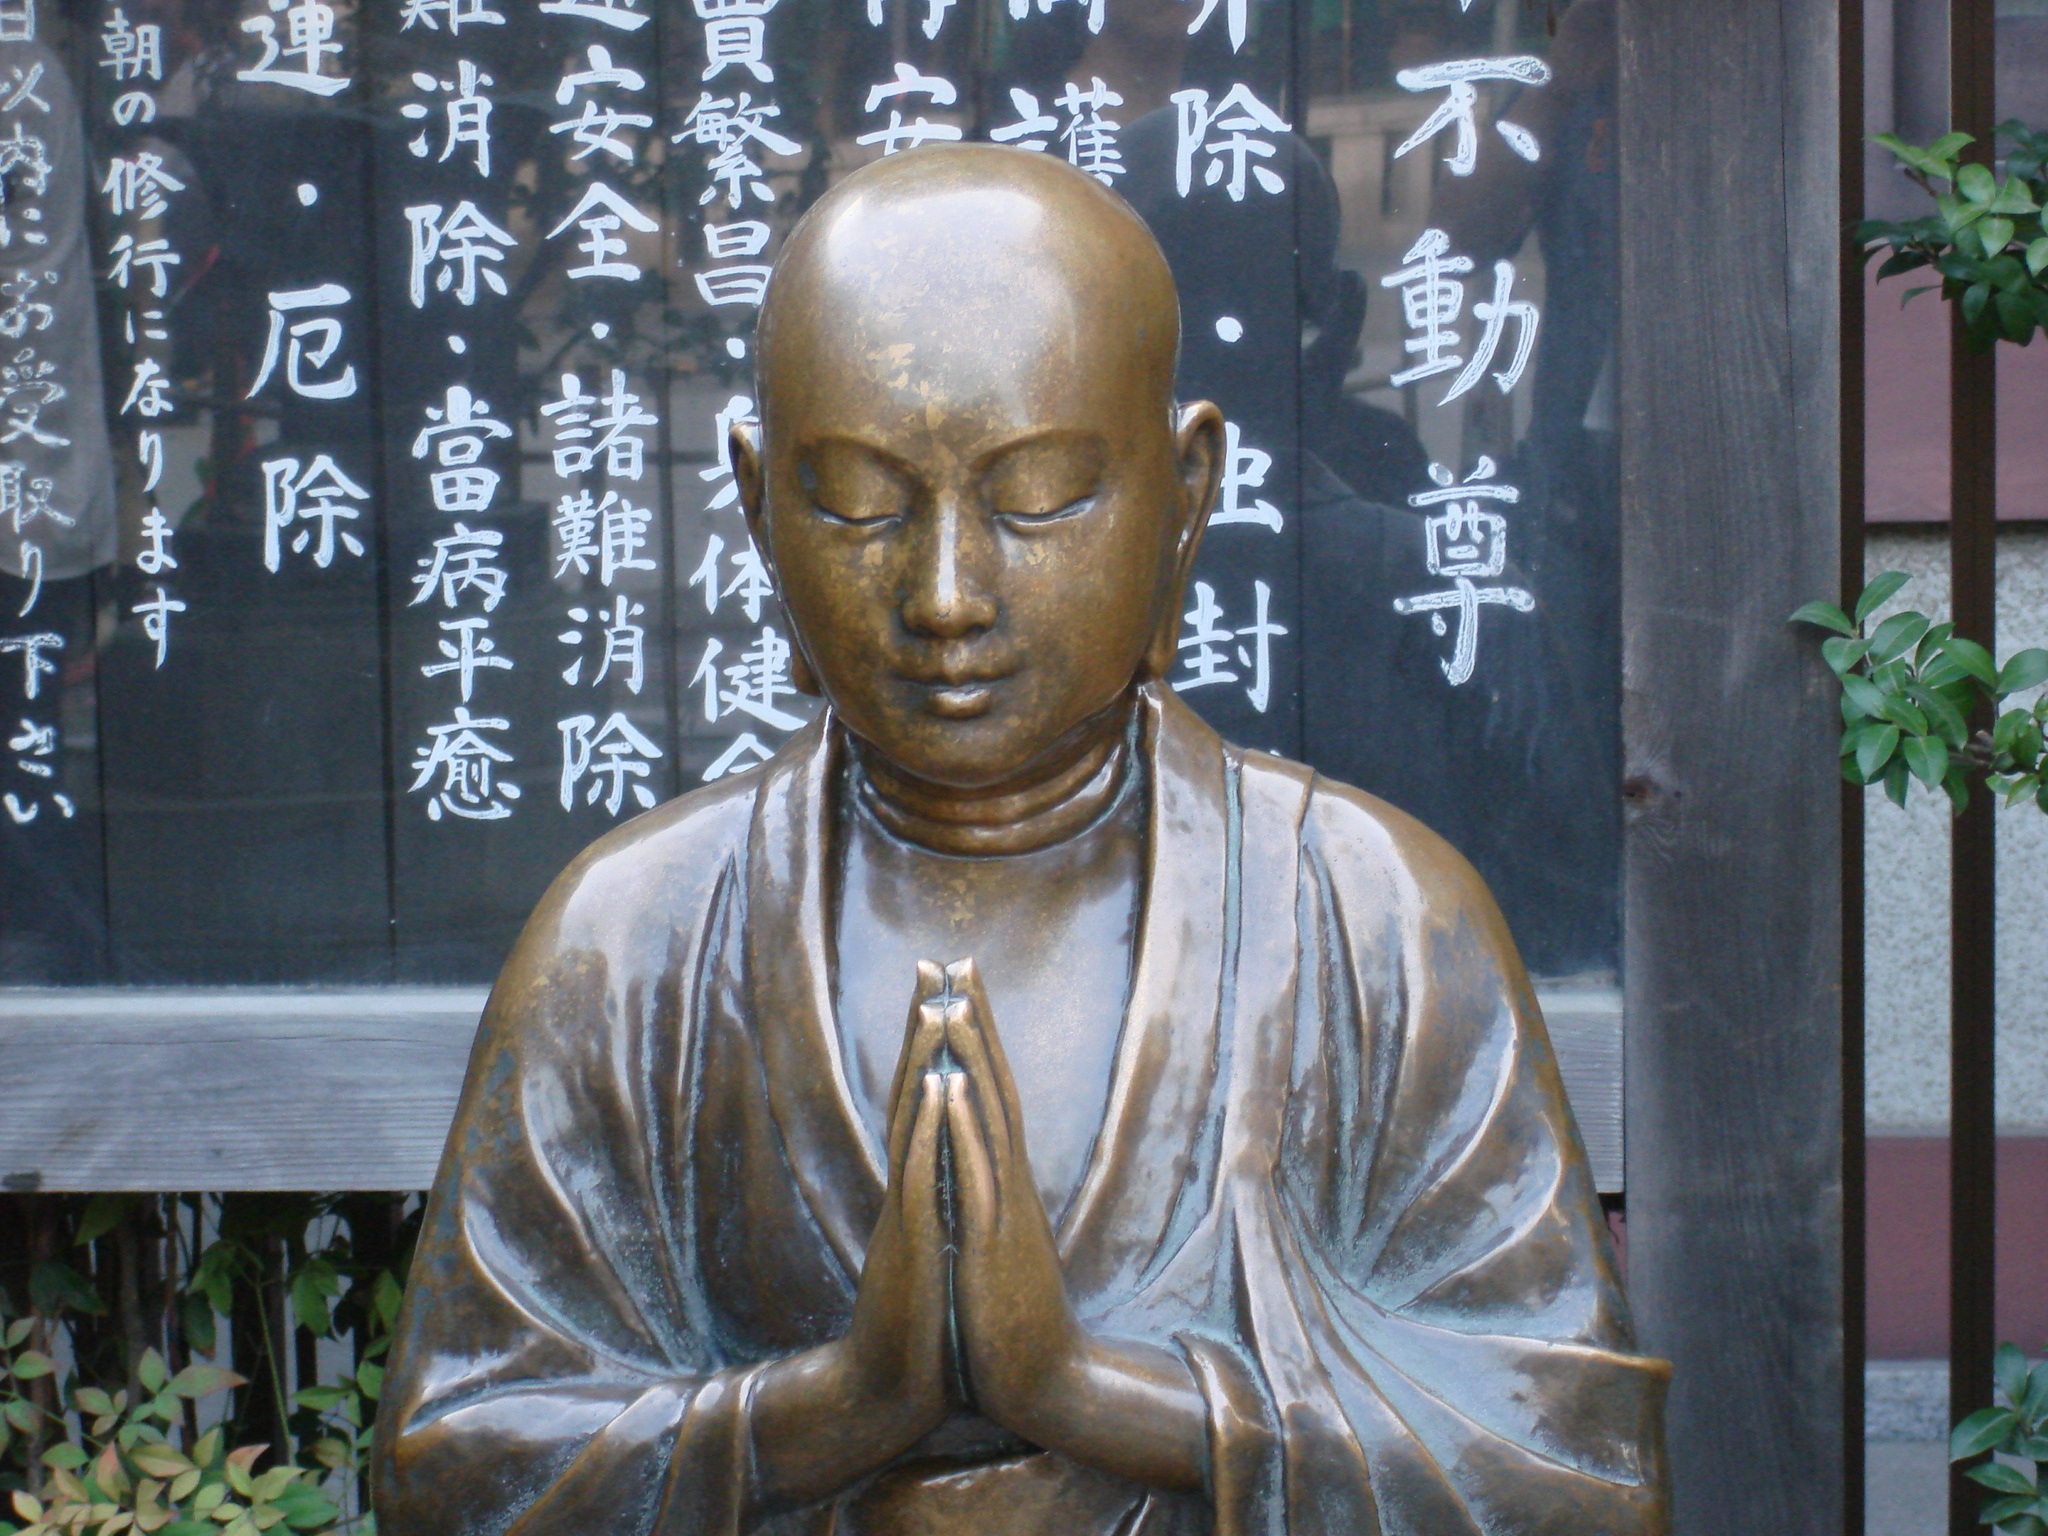
monument, statue, religion, japan, sculpture, art, temple, buddha, gautama buddha, ancient history